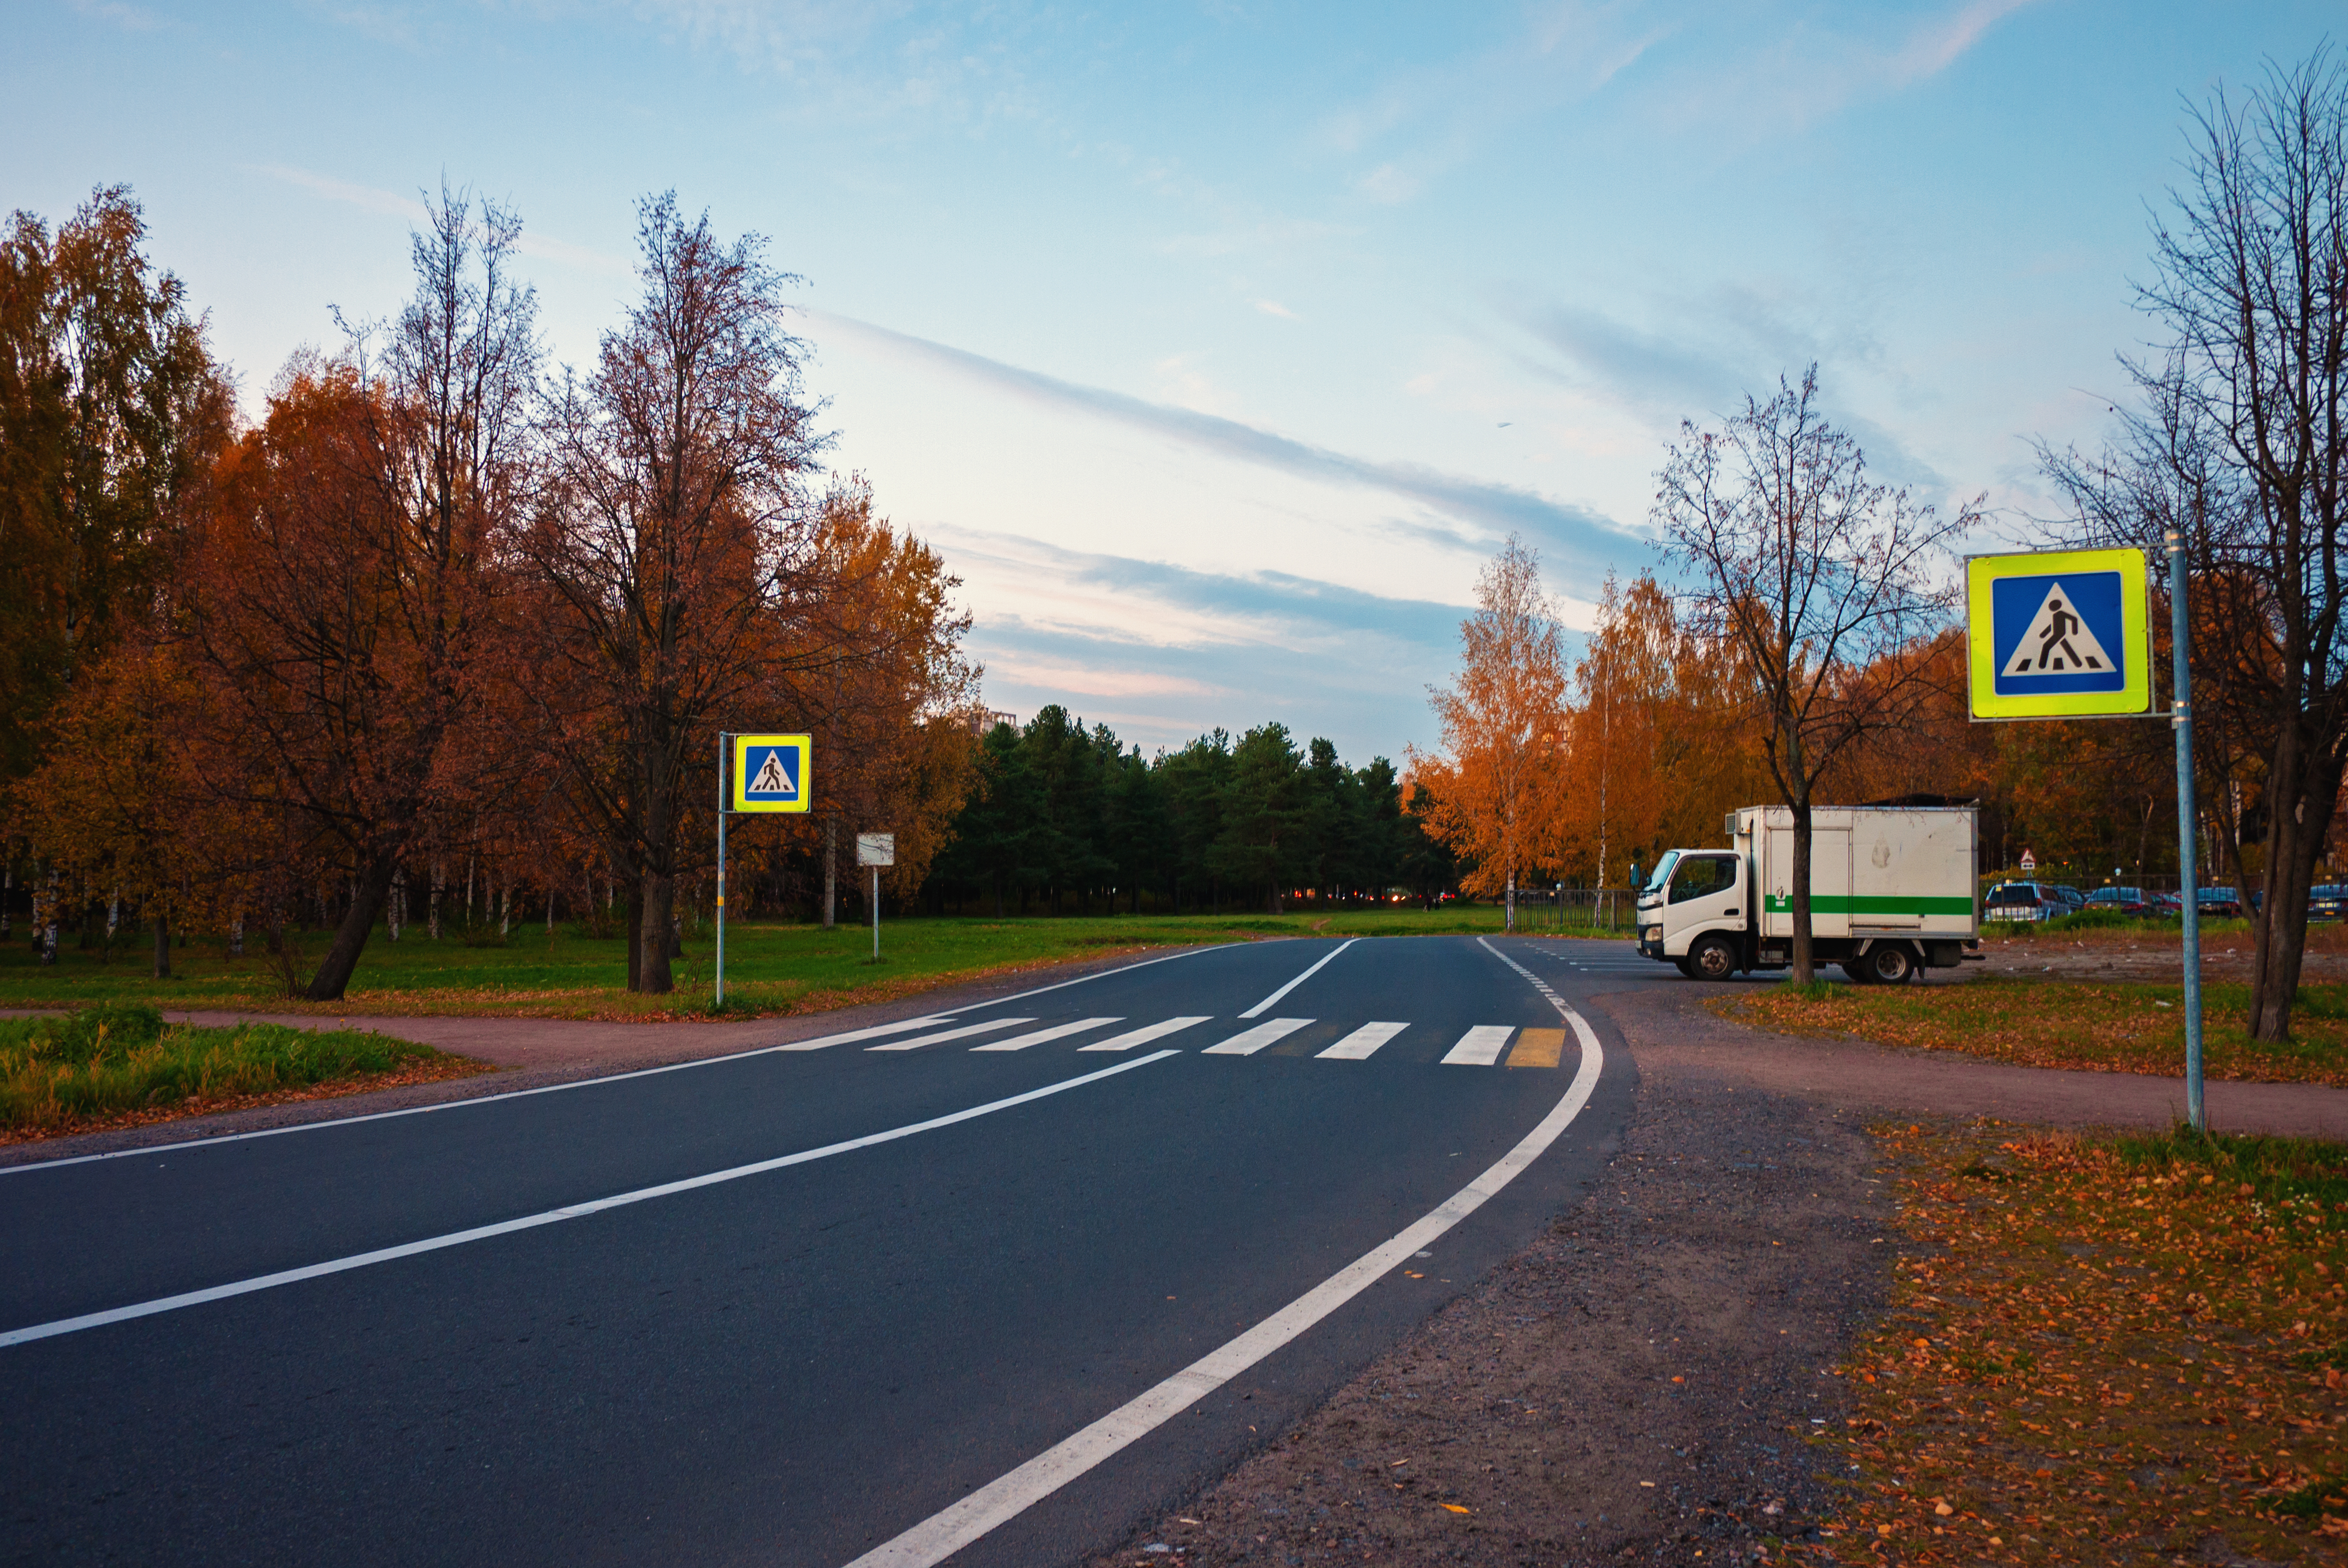
images, cloud, sky, plant, daytime, tree, nature, natural landscape, asphalt, road surface, street light, motor vehicle, sunlight, land lot, mode of transport, tar, grass, thoroughfare, woody plant, rural area, landscape, traffic sign, residential area, road, shoulder, deciduous, signage, freeway, lane, street, intersection, sign, highway, nonbuilding structure, evening, street sign, horizon, suburb, road trip, trail, path, public utility, city, pole, autumn, cumulus, transport